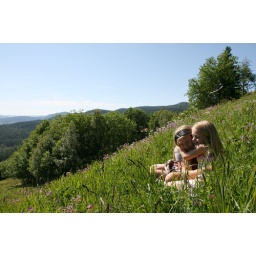
Girls in flower field